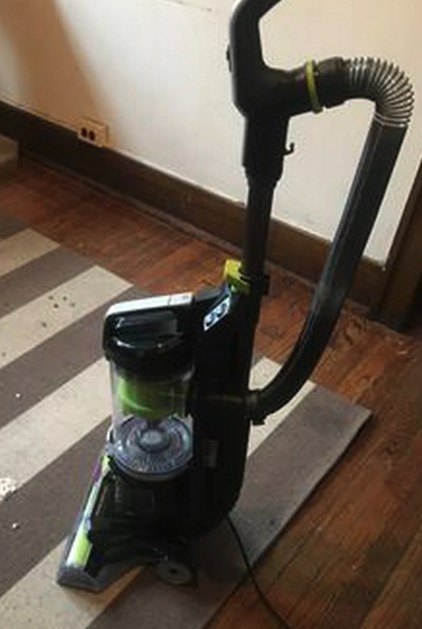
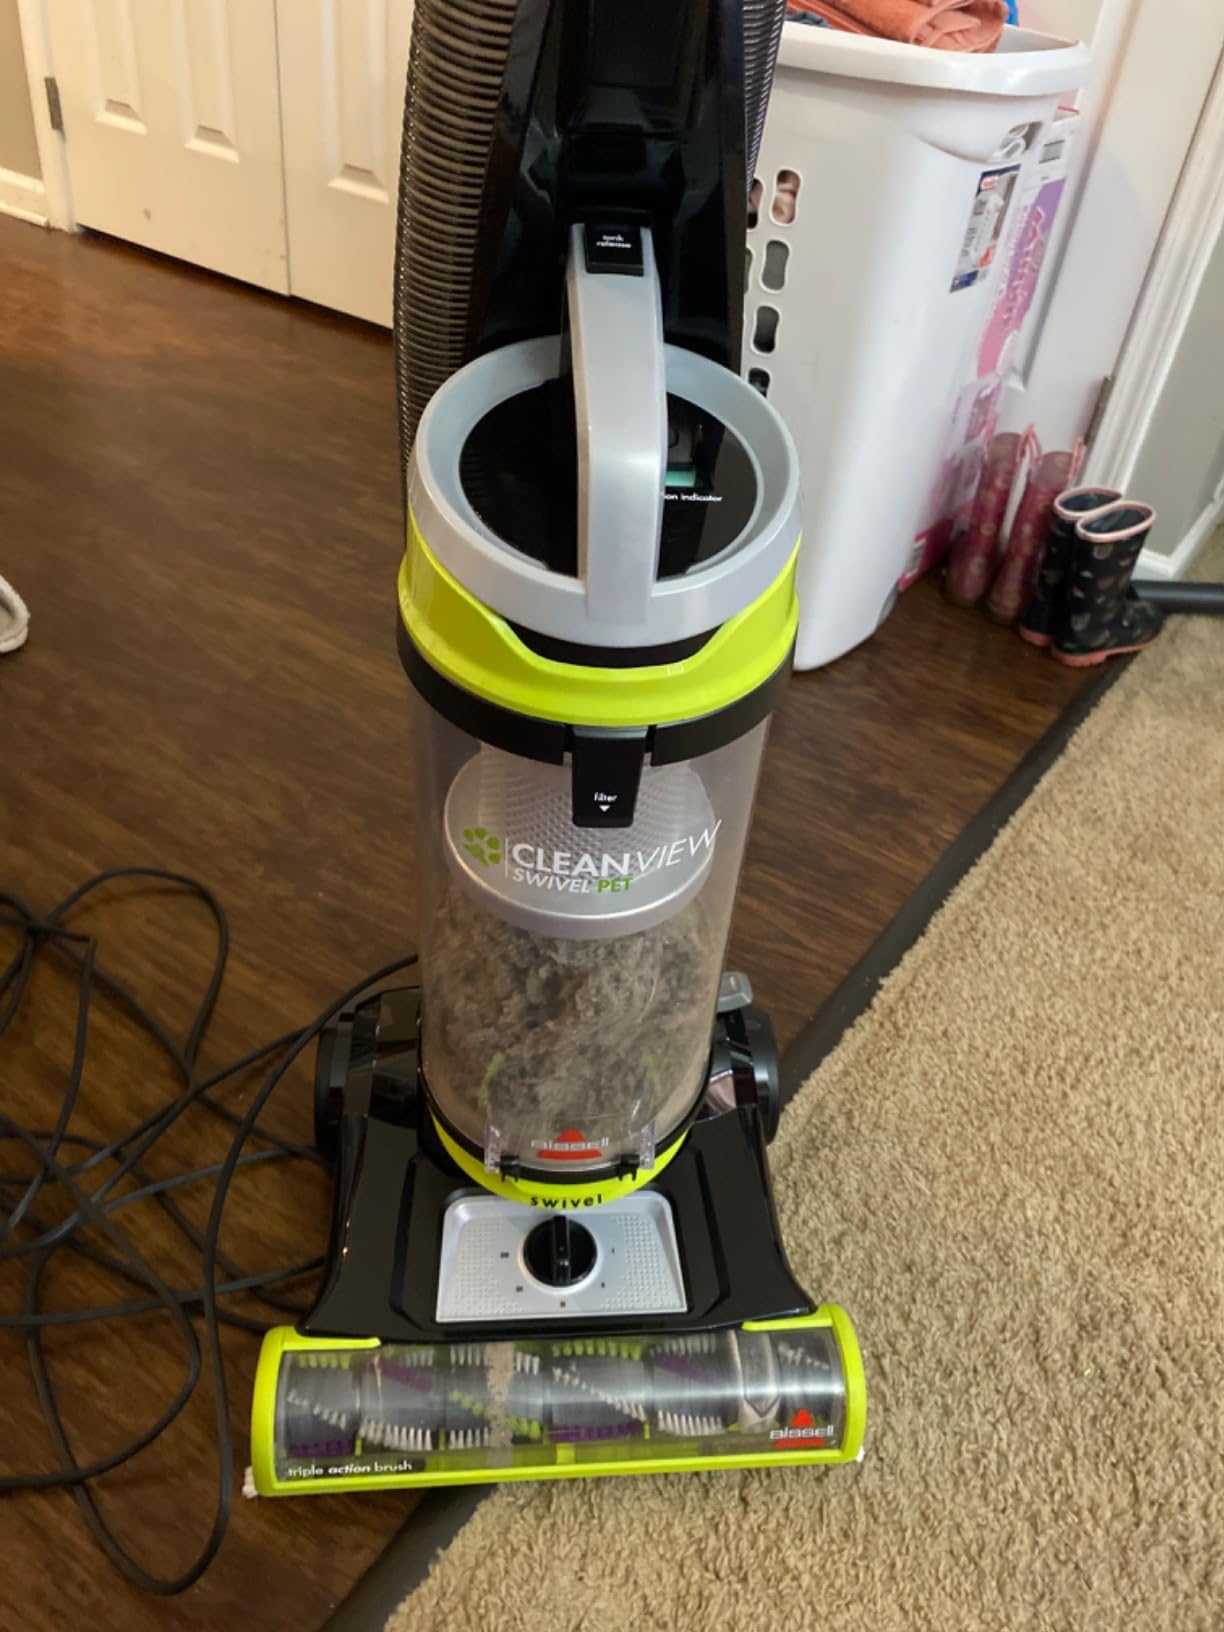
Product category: items_vacuum
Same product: no